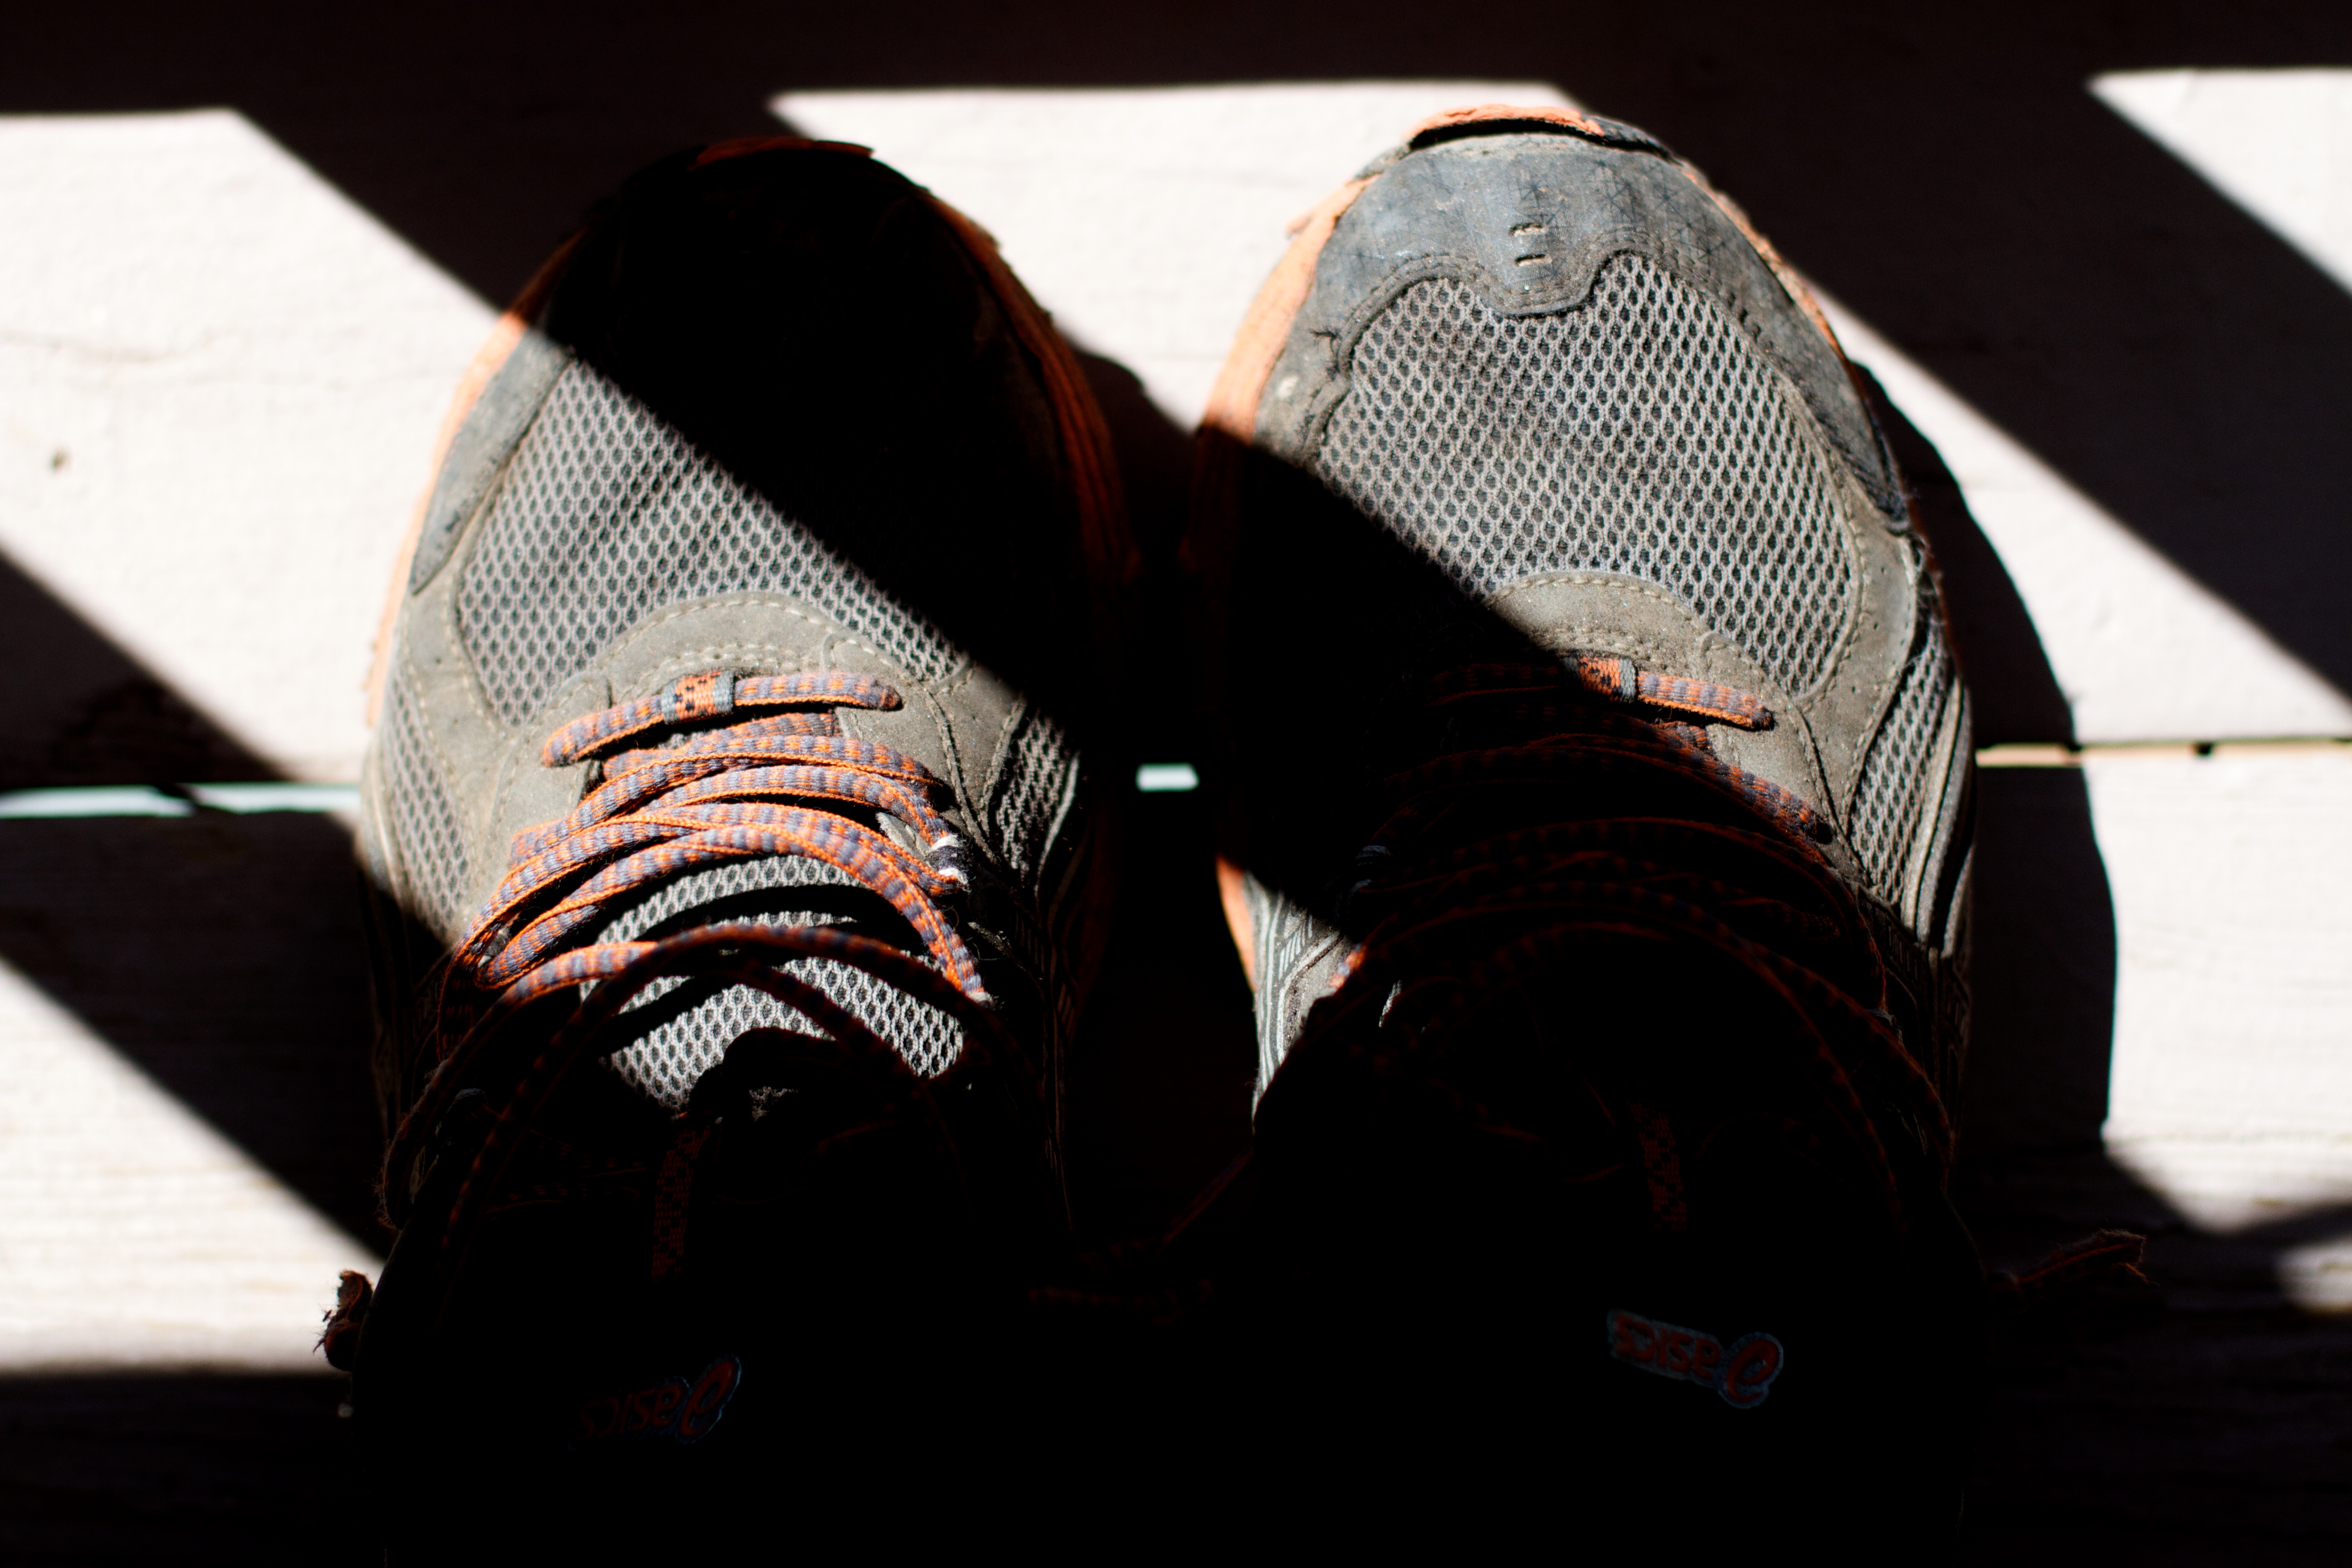
shoe, white, leather, clothing, black, sneakers, footwear